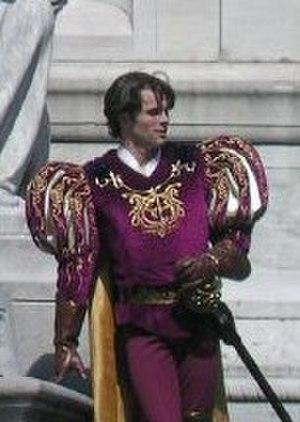
James Paul Marsden, dit James Marsden, est un acteur américain, chanteur, ancien mannequin Versace, né le 18 septembre 1973 à Stillwater, dans l'Oklahoma, aux États-Unis.